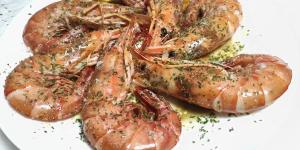
gambones al microondas